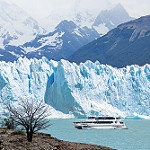
Label: glacier